Iku-Shamagan

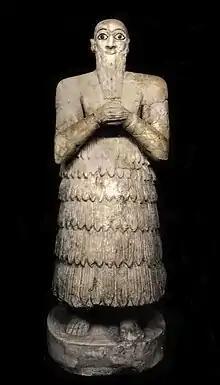
Statue of Iku-Shamagan, Temple of Ninni-Zaza, Mari. National Museum of Damascus

Iku-Shamagan ("i-ku-sha-ma-gan," ) was a King of the second Mariote kingdom. He is one of three Mari kings known from archaeology, Ikun-Shamash probably being the oldest one. Another king was Ishqi-Mari, also known from an inscribed statue.